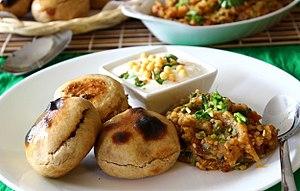
Baingan bharta, baingan ka bhurtha, baingan da bhurtha ou wangyacha bharit, est un plat d'Asie du Sud ressemblant au baba ganousch. Il appartient aux cuisines nationales de l'Inde, du Pakistan et du Bangladesh.